Maria Susanna Cummins

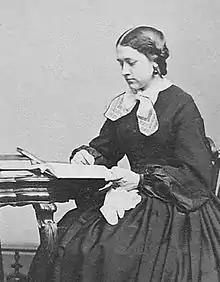

Maria Susanna Cummins (April 9, 1827 – October 1, 1866) was an American novelist. She authored the novel "The Lamplighter" (1854).